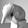
ASL letter: Q